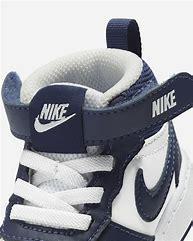
Brand: Nike
Model: Court Borough 2